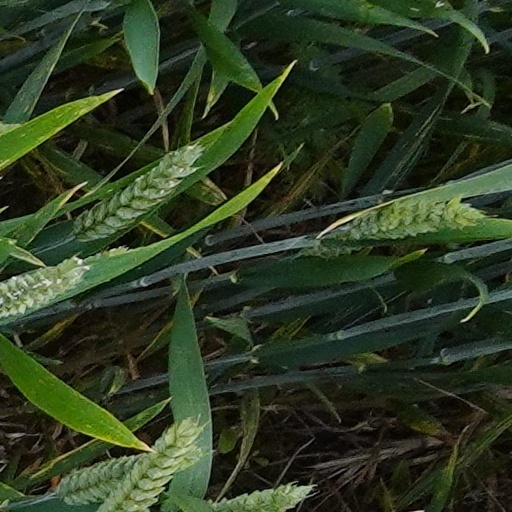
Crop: wheat